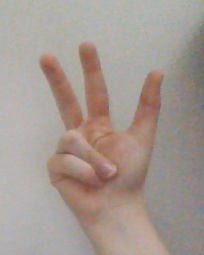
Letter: al